Georgina Henry

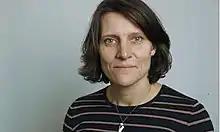

Georgina Clare Henry (8 June 1960 – 7 February 2014) was a British journalist. Associated with "The Guardian" newspaper for 25 years from 1989 until her death in 2014, she held several senior positions at the newspaper.